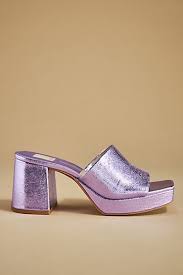
Label: Clog